Itay Zalait

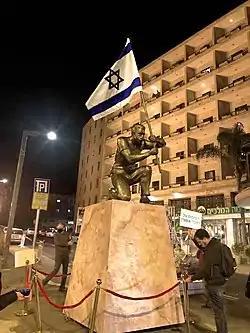
"Hero of Israel" statue placed at Paris Square in Jerusalem as part of the protests against Benjamin Netanyahu

Zalait was born in Bnei Brak to Ovadia and Rina Zalait. He attended "Hagiva" elementary school in Bnei Brak. At age nine he exhibited his work at the youth wing at the Israel Museum as part of a competition held in collaboration with "Mishkafayim" art magazine.